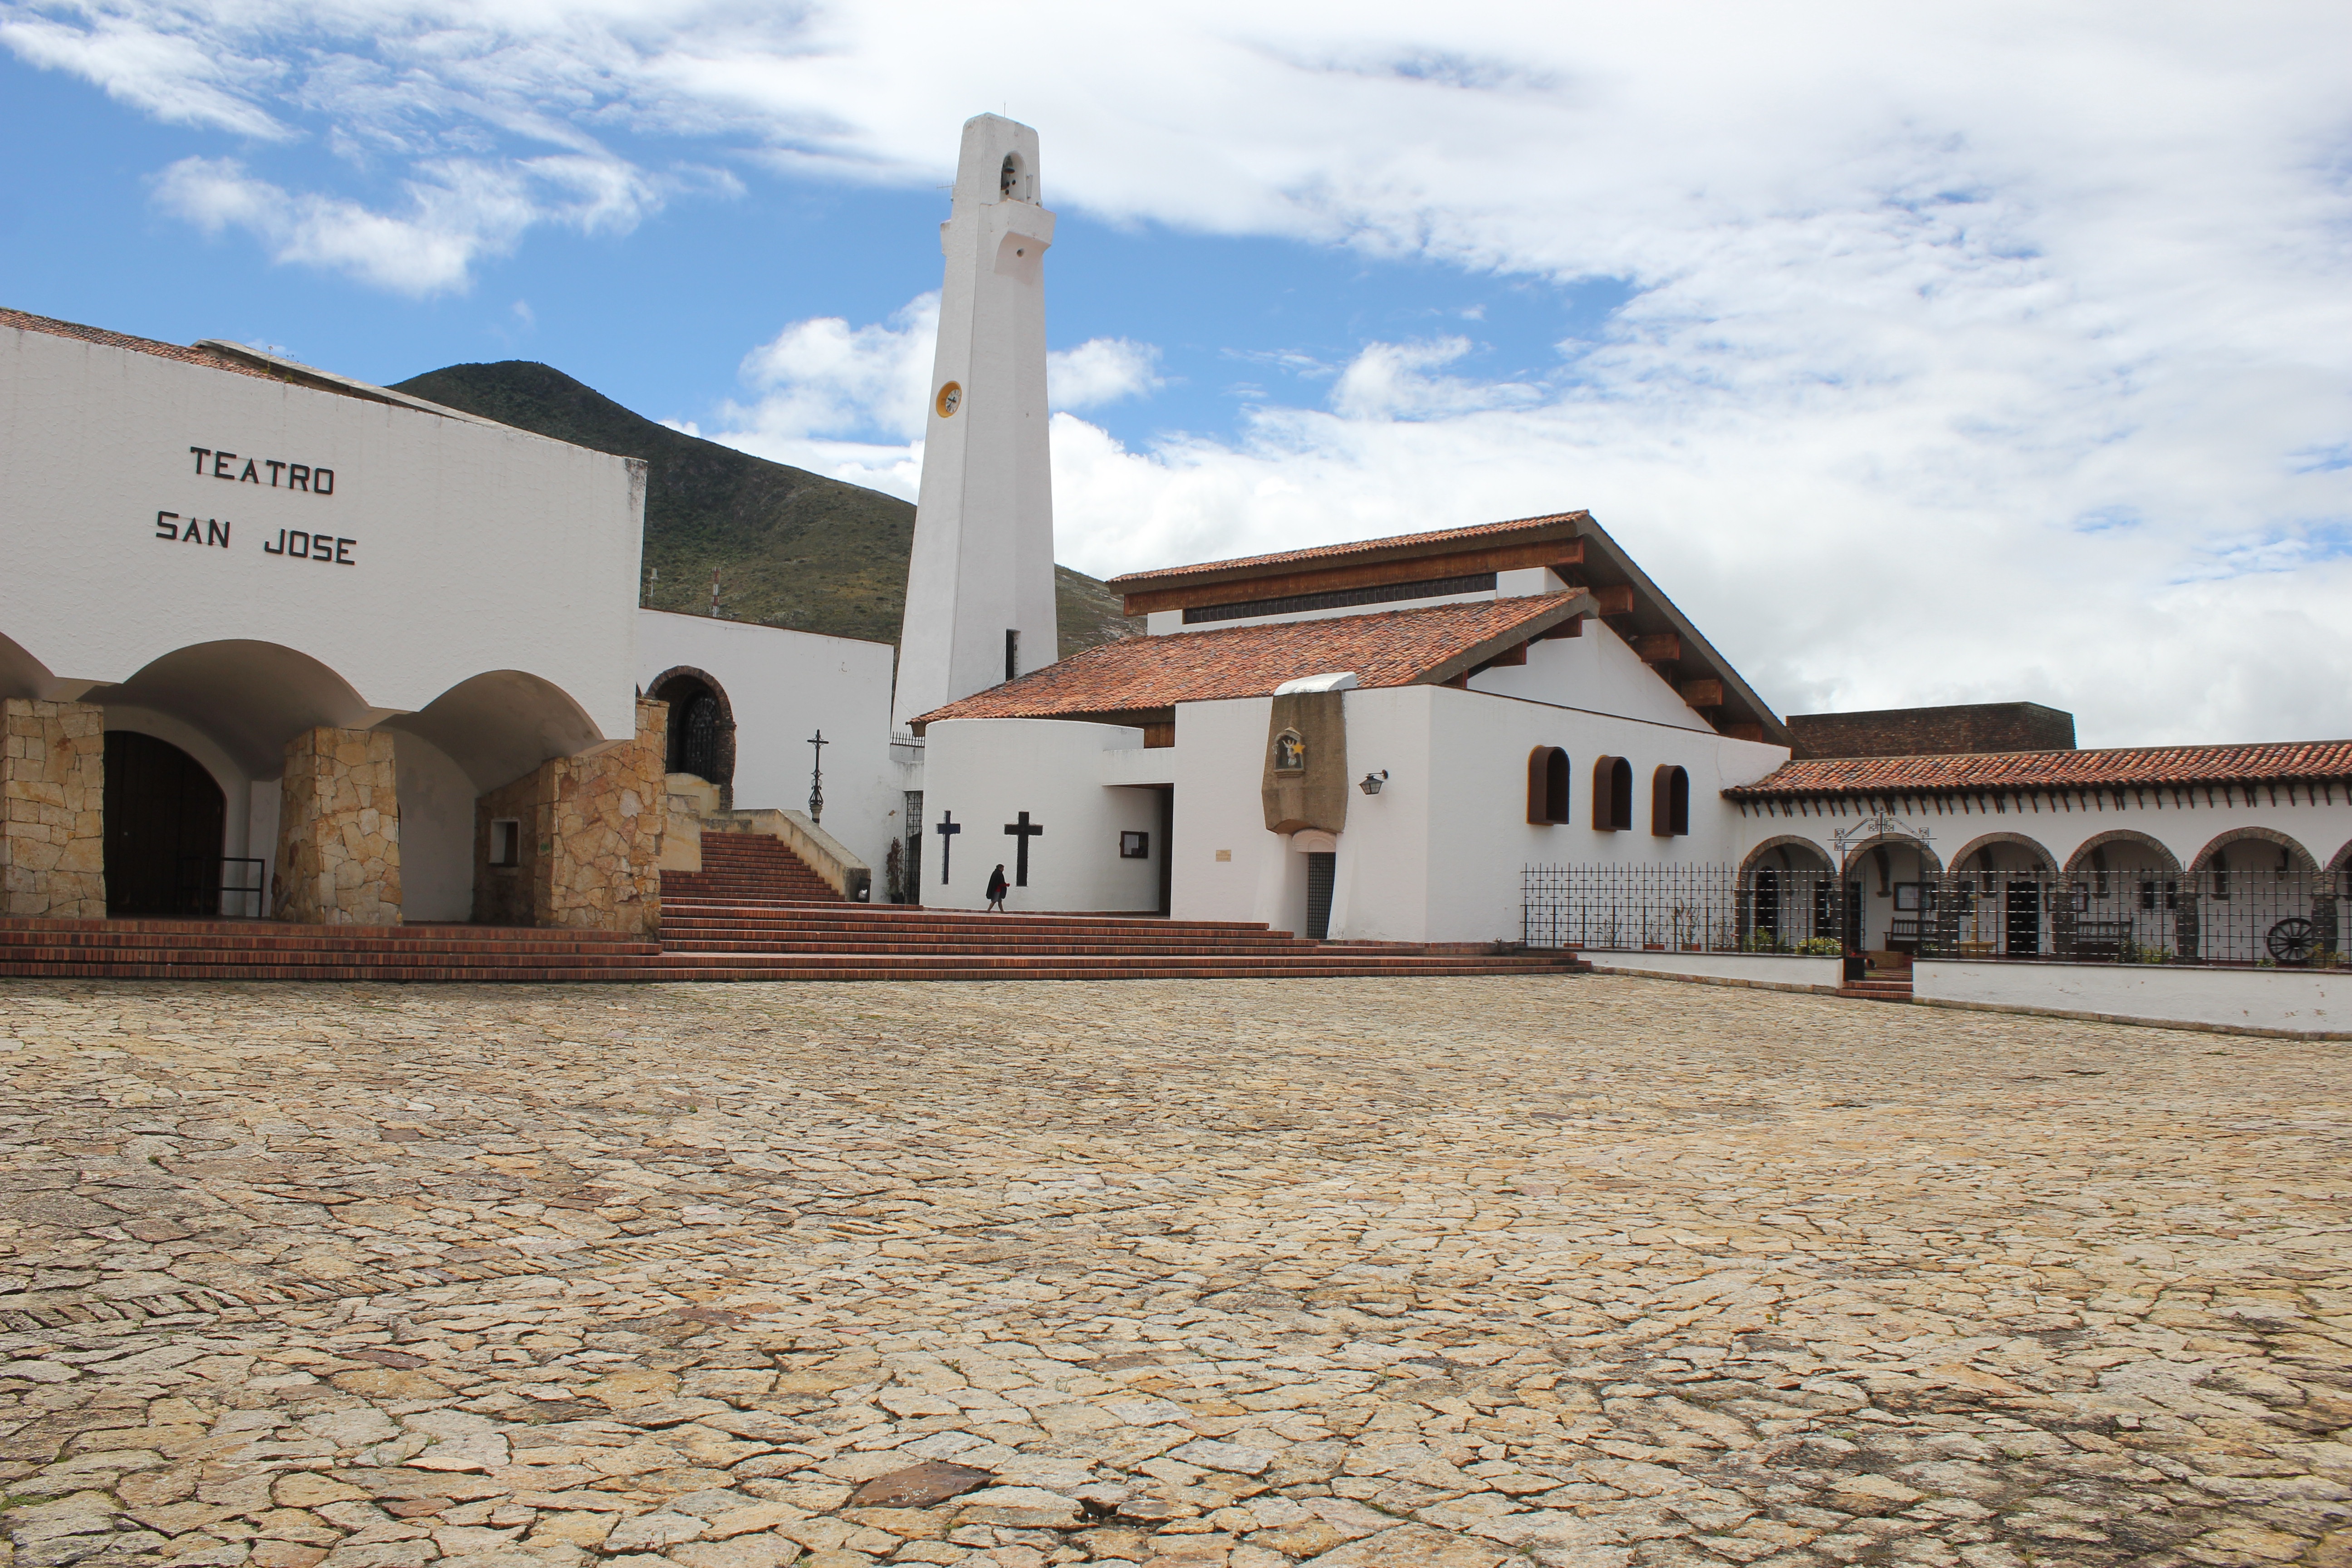
landscape, architecture, people, sun, trail, building, city, walk, church, chapel, fortification, place of worship, temple, monastery, mosque, colombia, hacienda, colombian, guatavita, rural road, historic site, ancient history